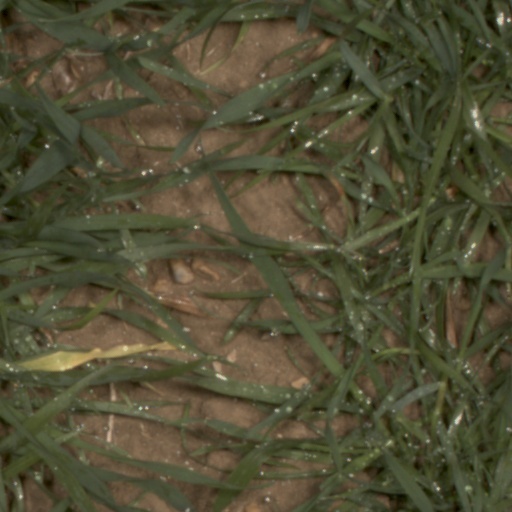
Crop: wheat